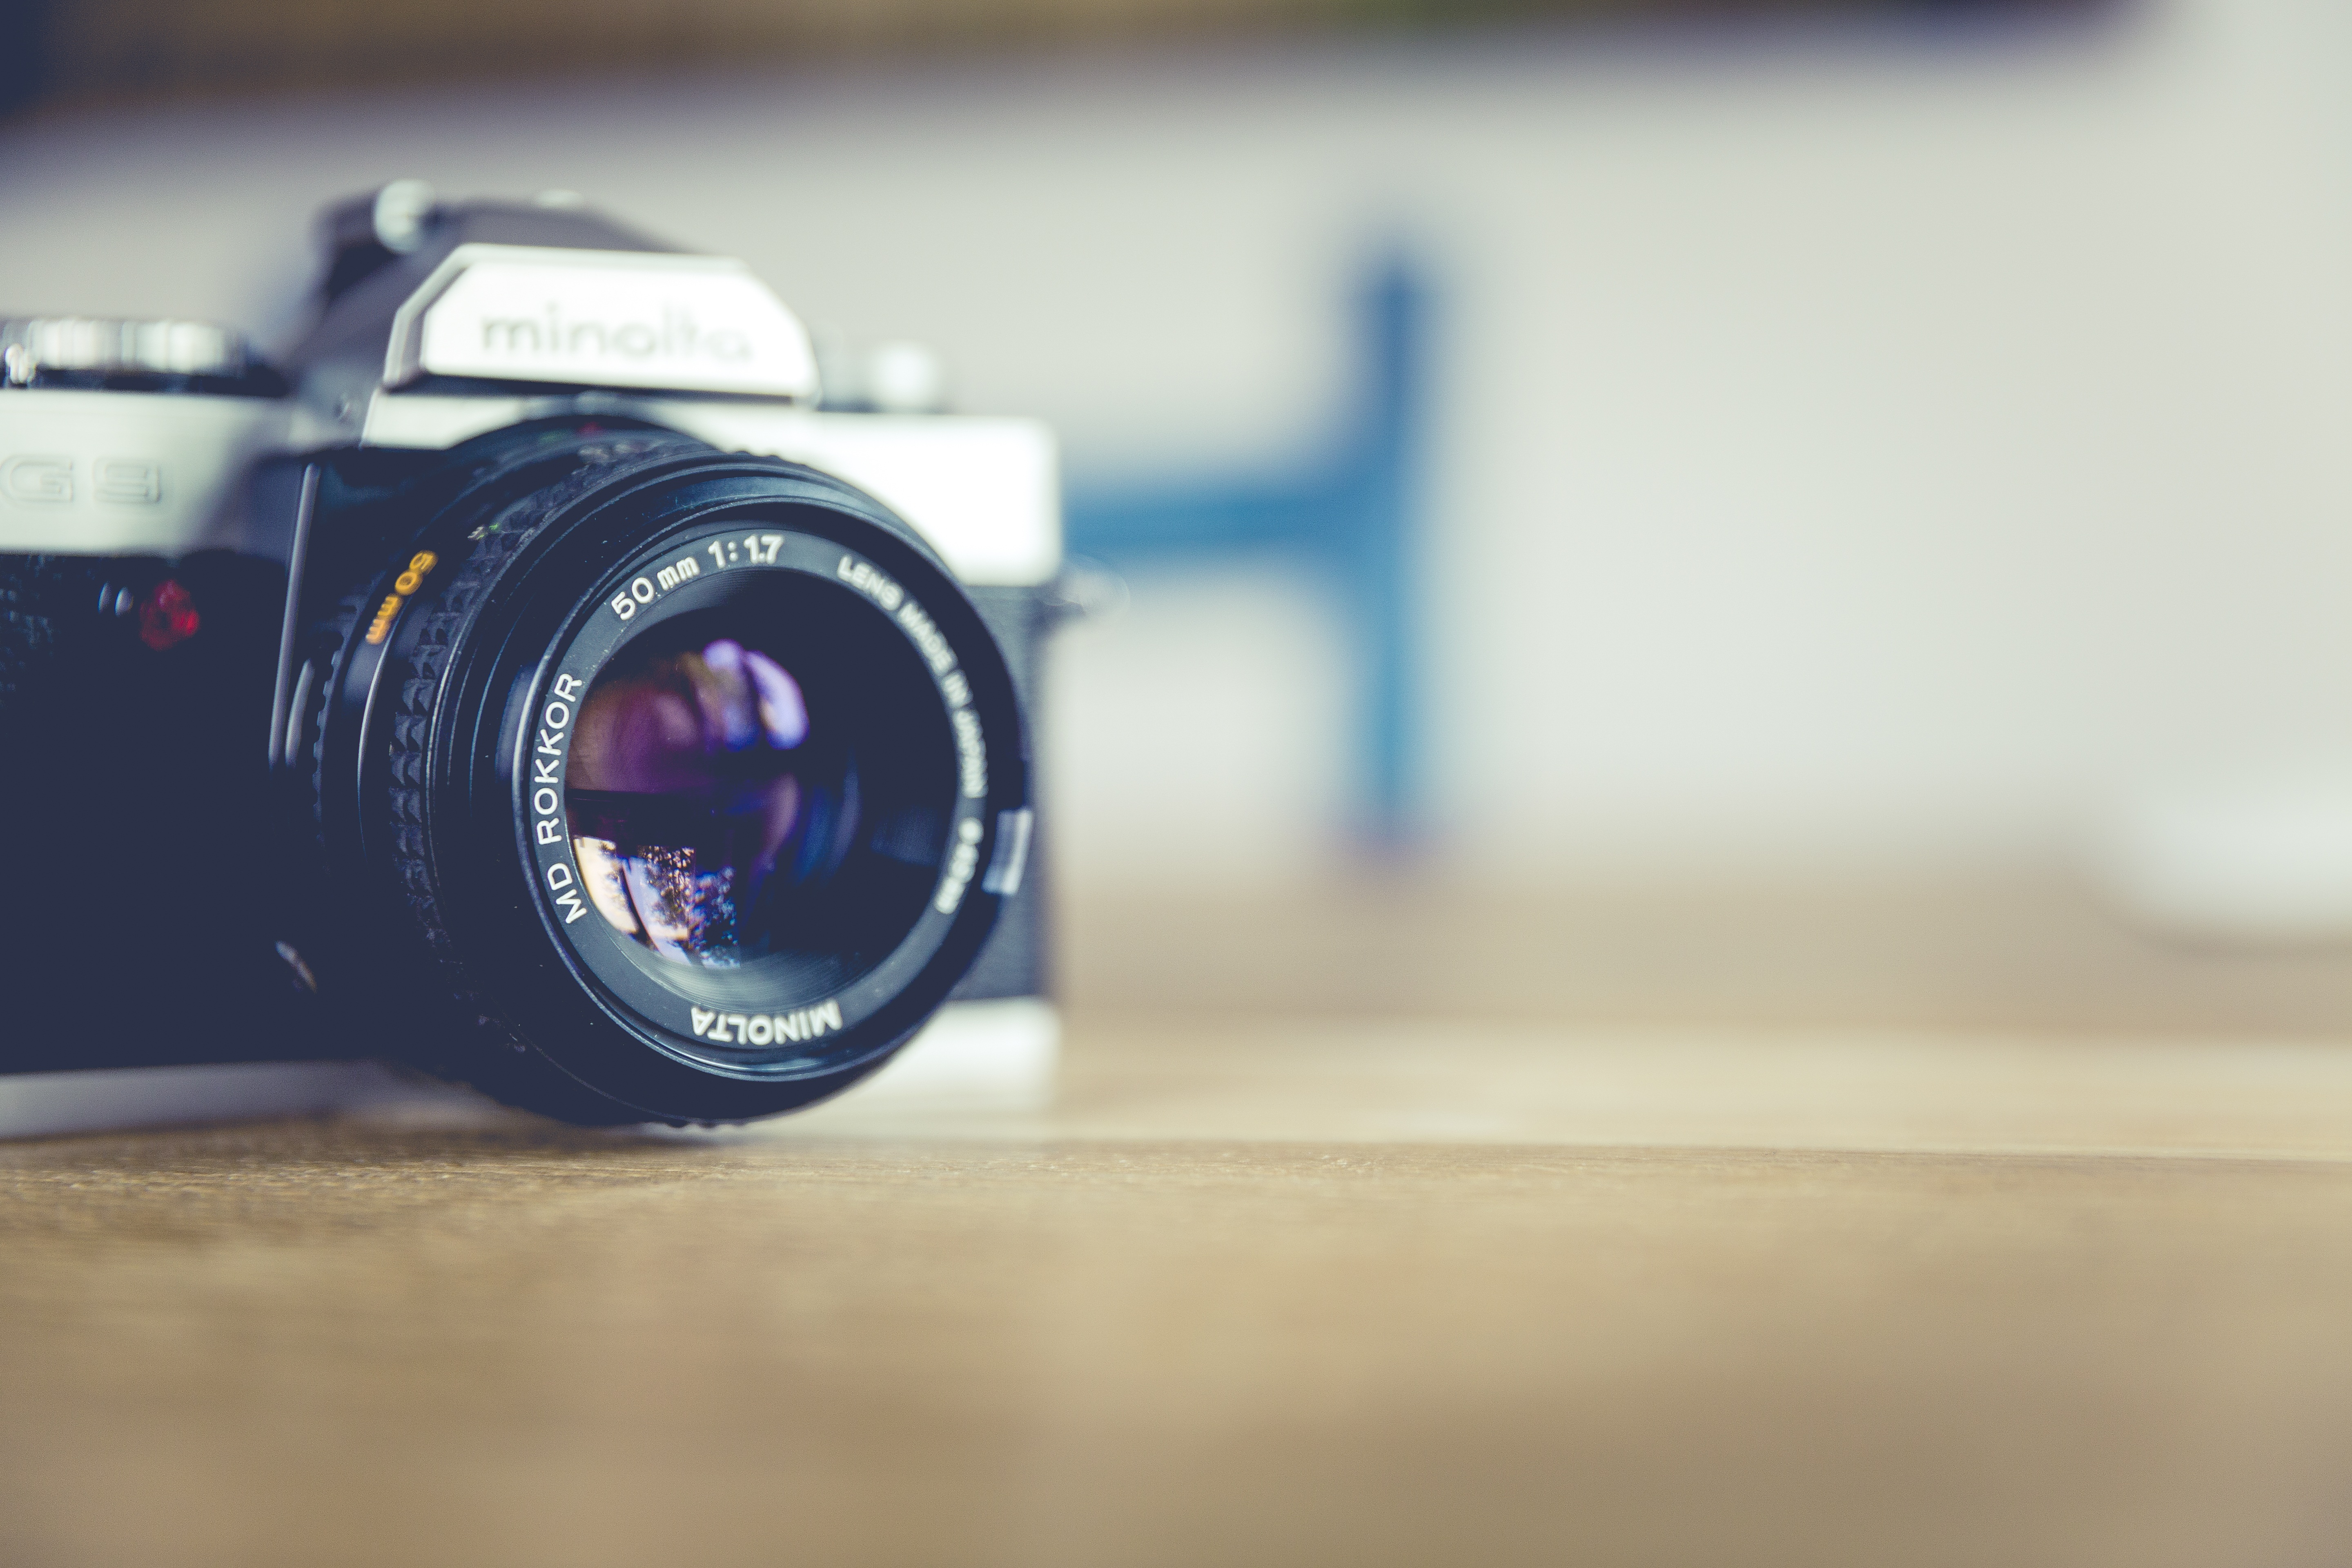
creative, technology, camera, photography, vintage, photographer, antique, retro, urban, film, photo, analog, lens, equipment, metal, professional, black, shutter, hipster, reflex camera, digital camera, chrome, focus, background, design, silver, 35mm, engine, media, zoom, style, image, classic, contemporary, body, camera lens, rangefinder, aperture, elegance, hip, optical, wide angle, neo urban, manually, used look, digital slr, single lens reflex camera, cameras optics